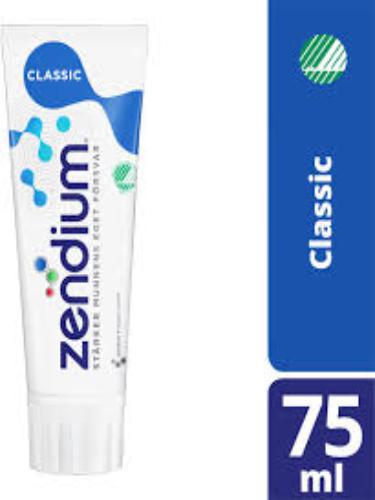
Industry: Medical